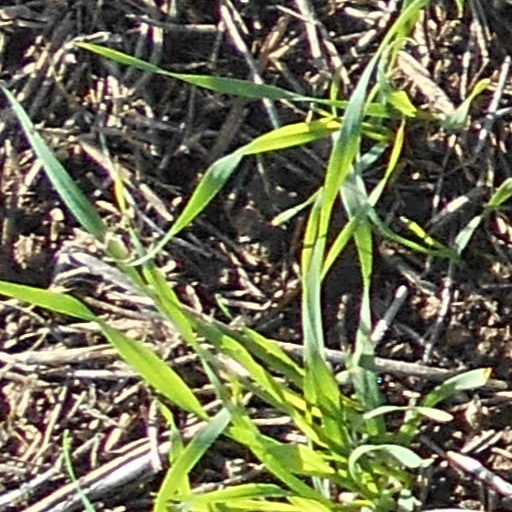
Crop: wheat